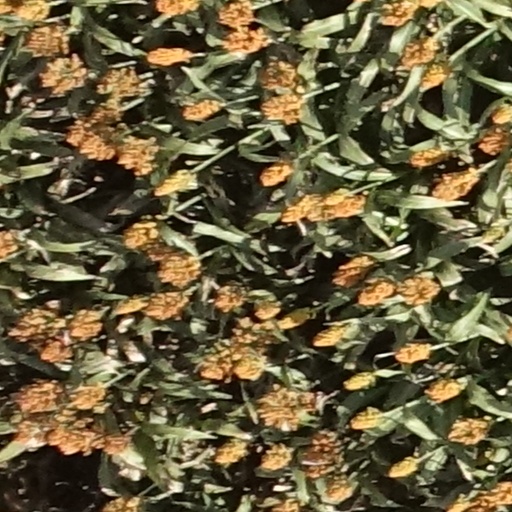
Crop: sorghum